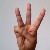
The image shows a hand gesture representing the letter 'W' in Indian Sign Language.